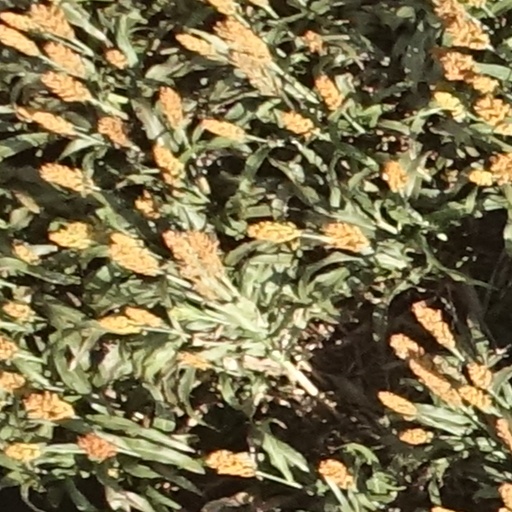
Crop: sorghum